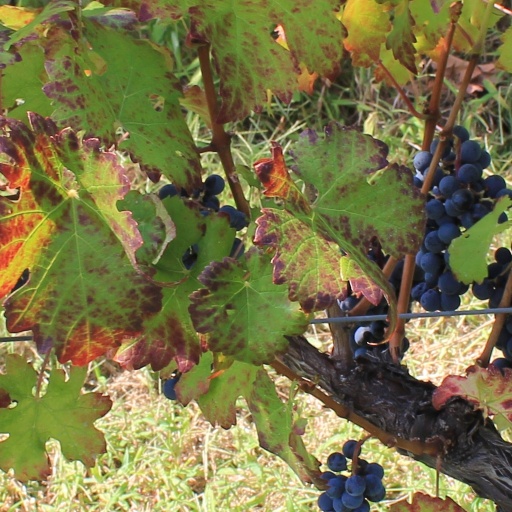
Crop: grape